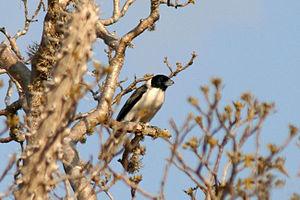
Le Vanga de Lafresnaye est une espèce de passereau appartenant à la famille des Vangidae.
Le genre Xenopirostris regroupe trois oiseaux endémiques de Madagascar appartenant à la famille des Vangidae.
Le terme Vanga est un nom vernaculaire qui peut être utilisé en français dans des sens différents pour désigner certains taxons ou certaines espèces d'oiseaux appartenant tous à la famille des Corvidés.